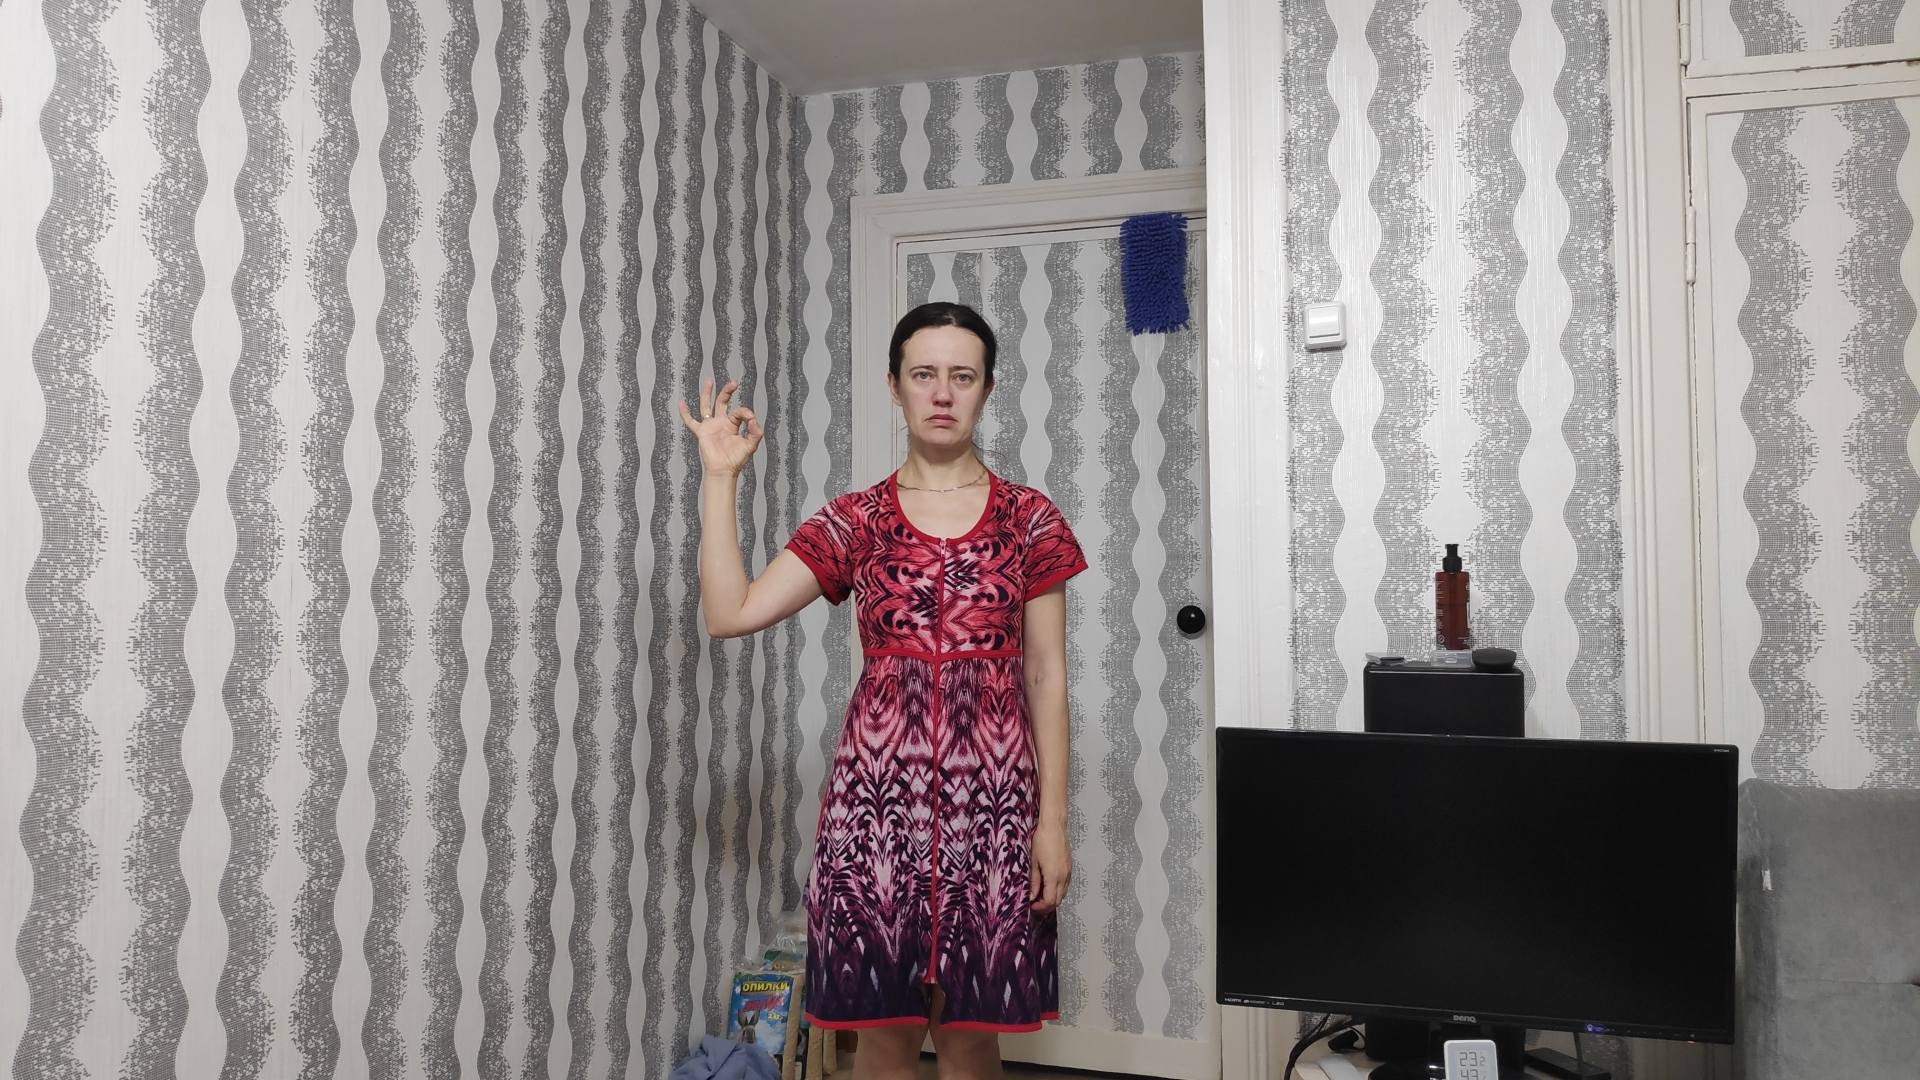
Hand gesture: ok